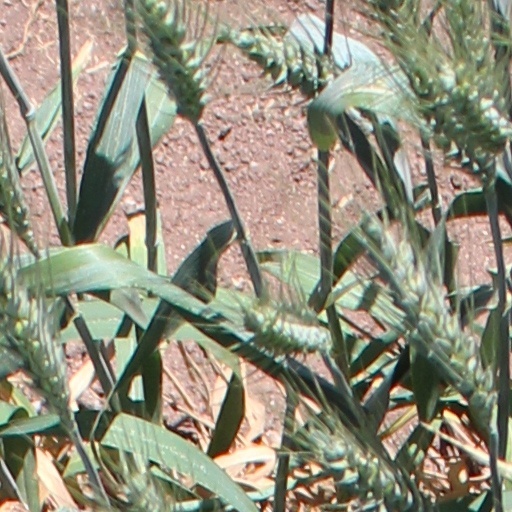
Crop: wheat